Wyoming Infrared Observatory

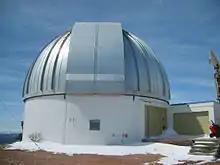
Wyoming Infrared Observatory dome

The Wyoming Infrared Observatory (WIRO) is an astronomical observatory owned and operated by the University of Wyoming. It is located on Jelm Mountain, southwest of Laramie, Wyoming, United States. It was founded in 1975, and observations began at the site in 1977. Recent research performed at WIRO includes searching for runaway stars, monitoring short-term variations in blazars, and monitoring massive binary stars.